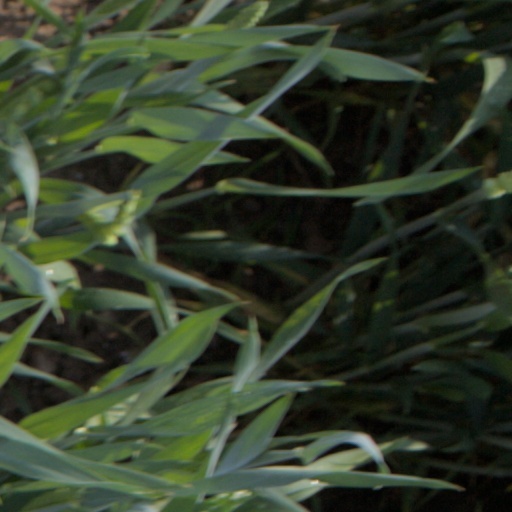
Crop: wheat